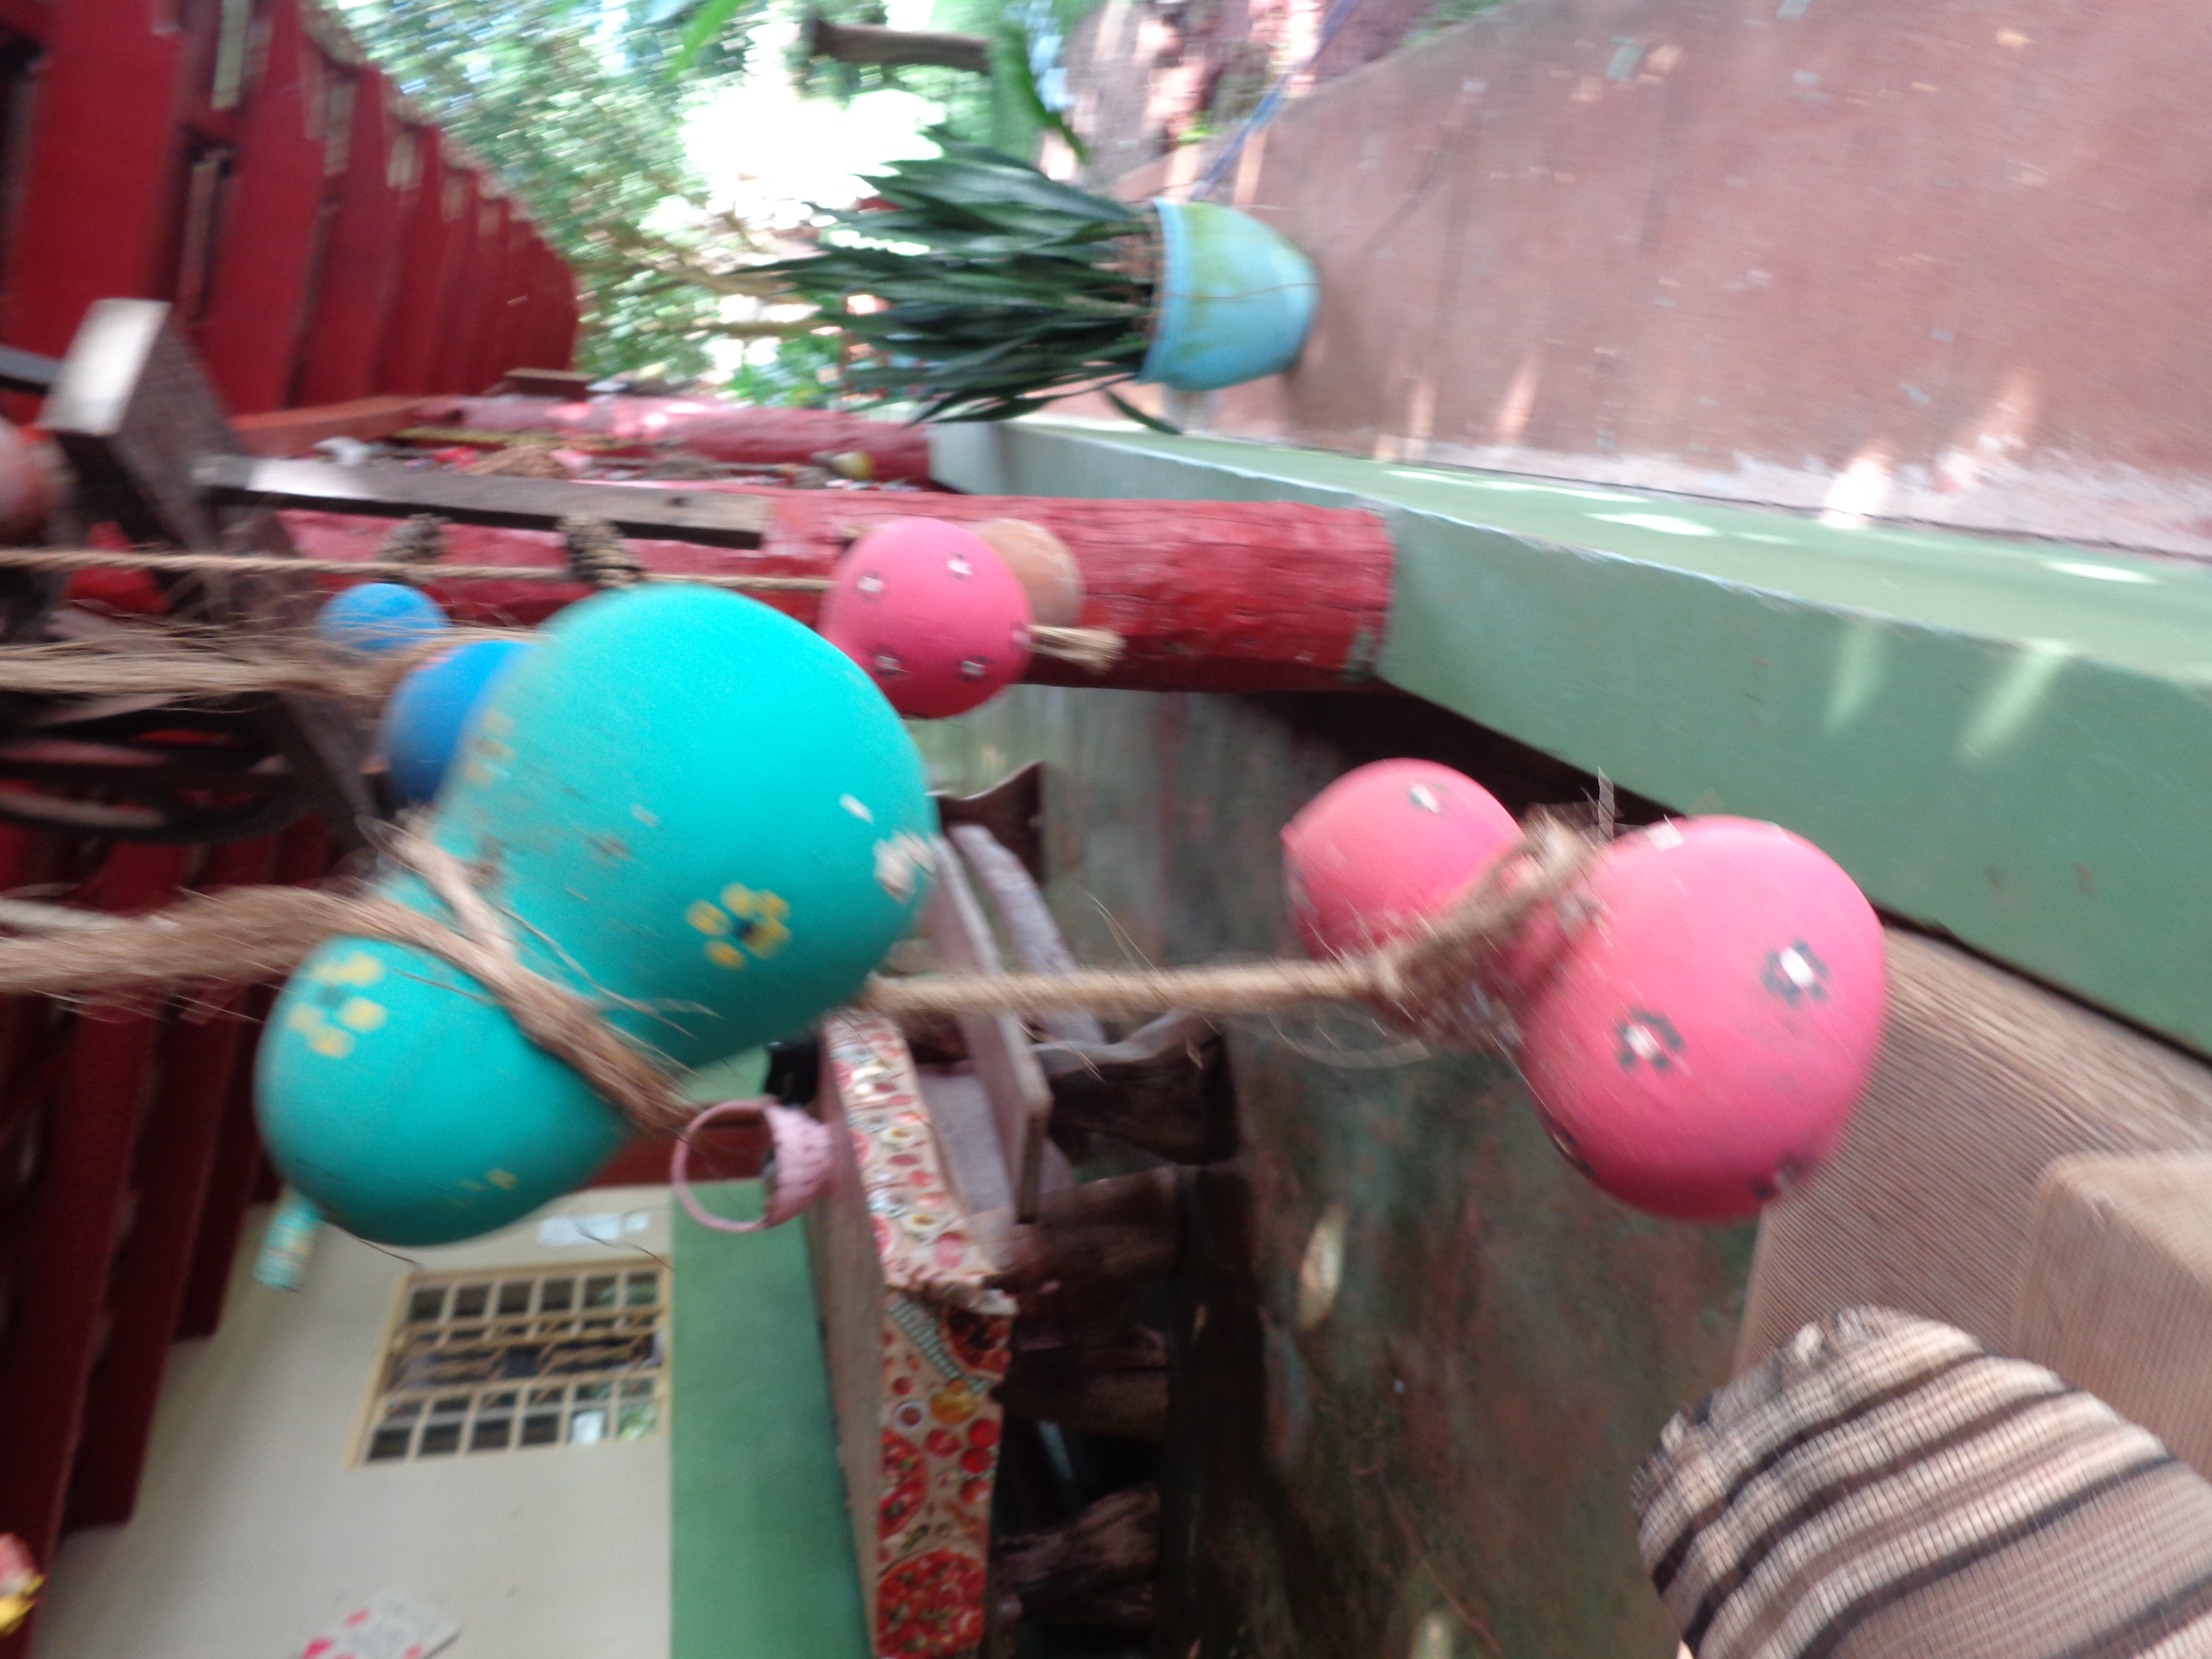
natural, party supply